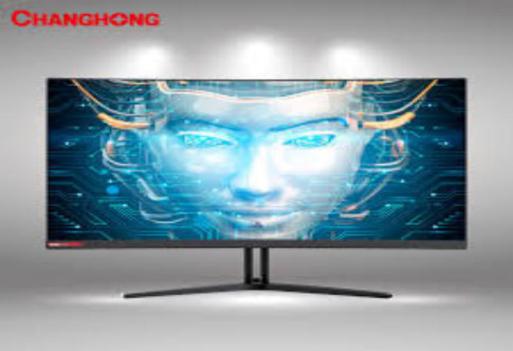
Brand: changhong
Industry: Electronic